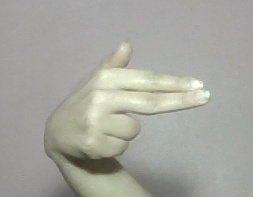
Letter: ghain